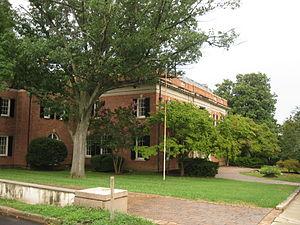
L'ambassade d'Iran aux États-Unis est la représentation diplomatique de l'Iran aux États-Unis avant la Révolution islamique et la crise des otages en 1979-80. Elle était située à Washington, la capitale du pays.